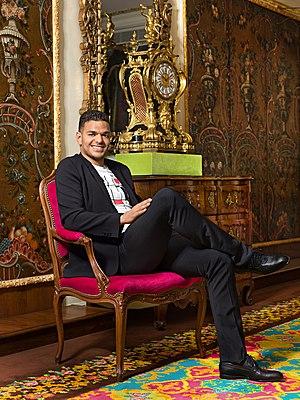
Hatem Ben Arfa photographié par son ami Gil Zetbase